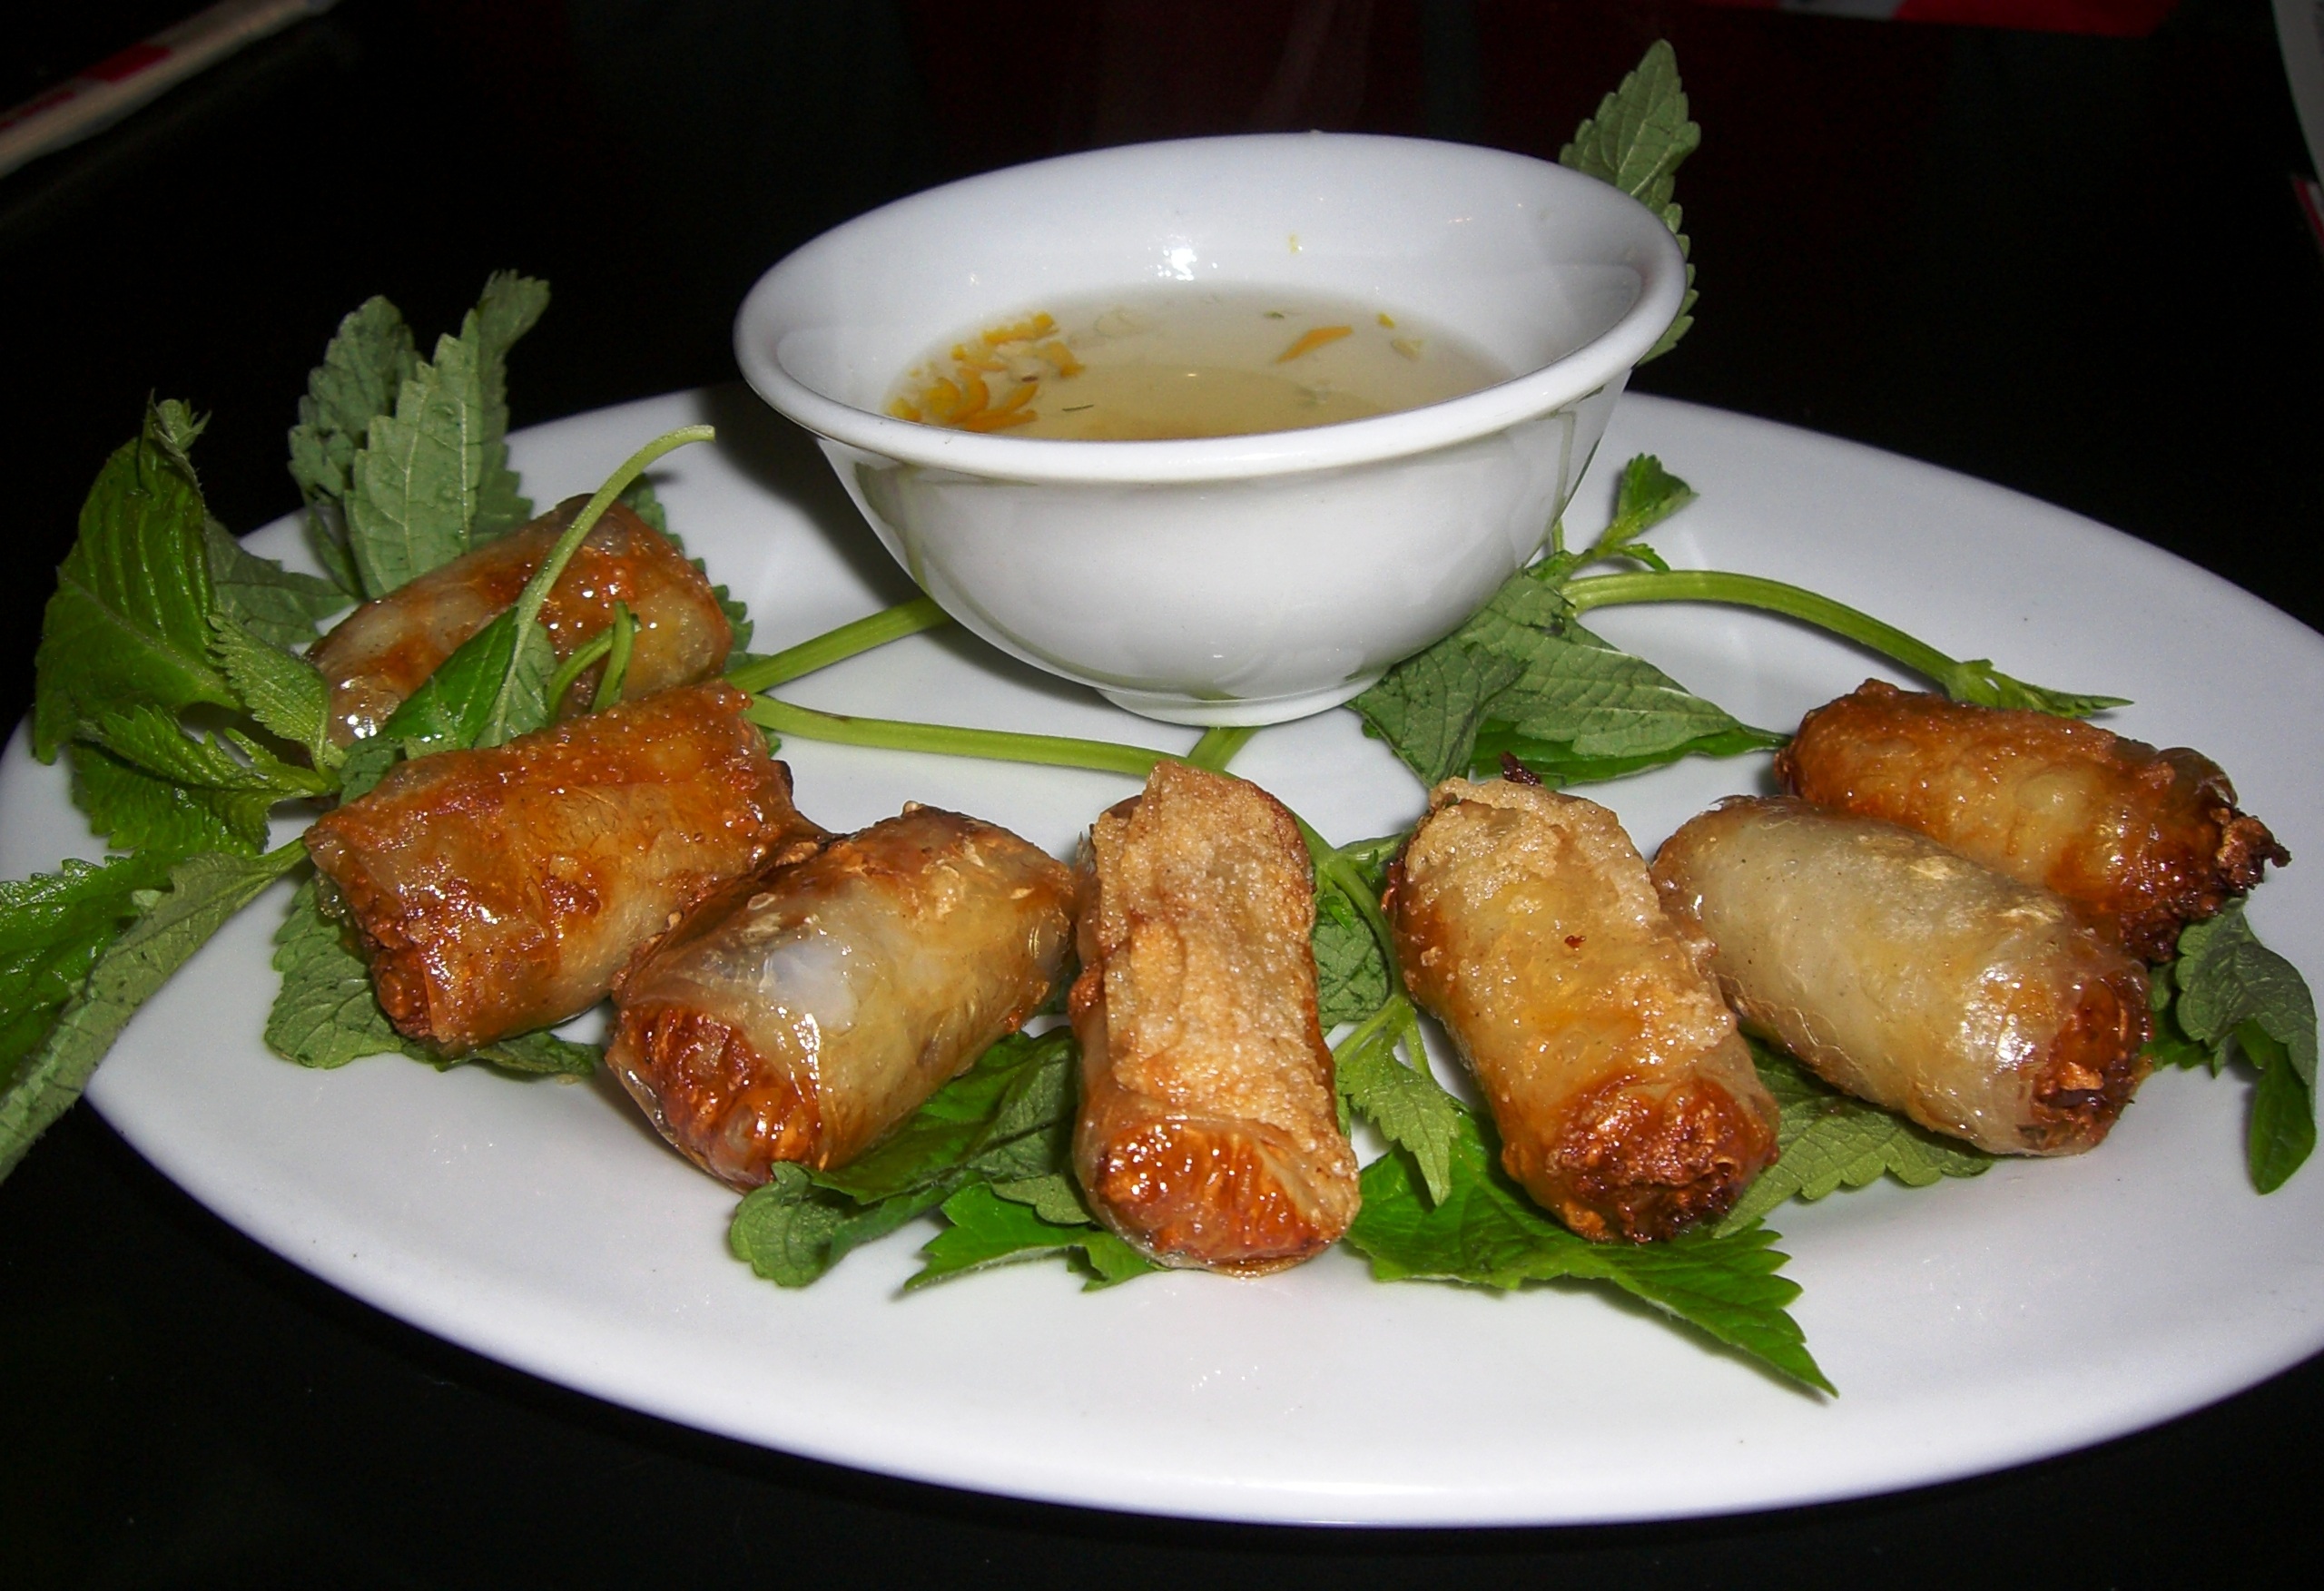
restaurant, dish, meal, food, fish, meat, cuisine, asian food, viet nam, appetizer, springroll, hors d oeuvre, chinese food, fried food